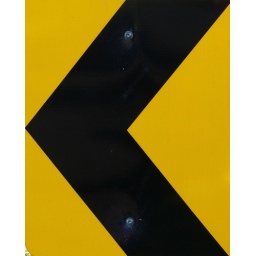
a sign indicating a bend in the road ahead.